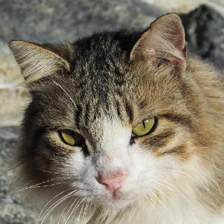
Label: animals